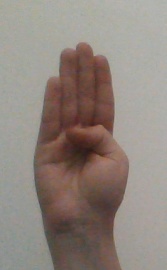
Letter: kaaf